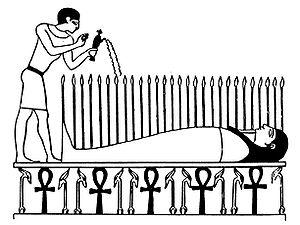
Les Mystères d'Osiris sont des festivités religieuses célébrées en Égypte antique en commémoration du meurtre et de la régénération d'Osiris. Le déroulement des cérémonies est attesté par des sources écrites variées, mais le document majeur est le Rituel des mystères d'Osiris au mois de Khoiak, une compilation de textes du Moyen Empire gravés durant la période ptolémaïque dans une chapelle haute du temple de Dendérah. Dans la religion égyptienne, sacré et secret sont intimement liés. De ce fait, les pratiques rituelles sont hors d'atteinte des profanes, car réservées aux prêtres, seuls habilités à pénétrer dans les sanctuaires divins. Le mystère théologique le plus insondable, le plus empreint de précautions solennelles, est la dépouille d'Osiris. D'après le mythe osirien, cette momie est conservée au plus profond de la Douât, le monde souterrain des morts. Chaque nuit, durant son voyage nocturne, Rê le dieu solaire vient s'y régénérer en s'unissant momentanément à Osiris sous la forme d'une âme unique.
Osiris est un dieu du panthéon égyptien et un roi mythique de l'Égypte antique. Inventeur de l'agriculture et de la religion, son règne est bienfaisant et civilisateur. Il meurt noyé dans le Nil, assassiné dans un complot organisé par Seth, son frère cadet. Malgré le démembrement de son corps, il retrouve la vie par la puissance magique de ses sœurs Isis et Nephtys. Le martyre d'Osiris lui vaut de gagner le monde de l'au-delà dont il devient le souverain et le juge suprême des lois de Maât.